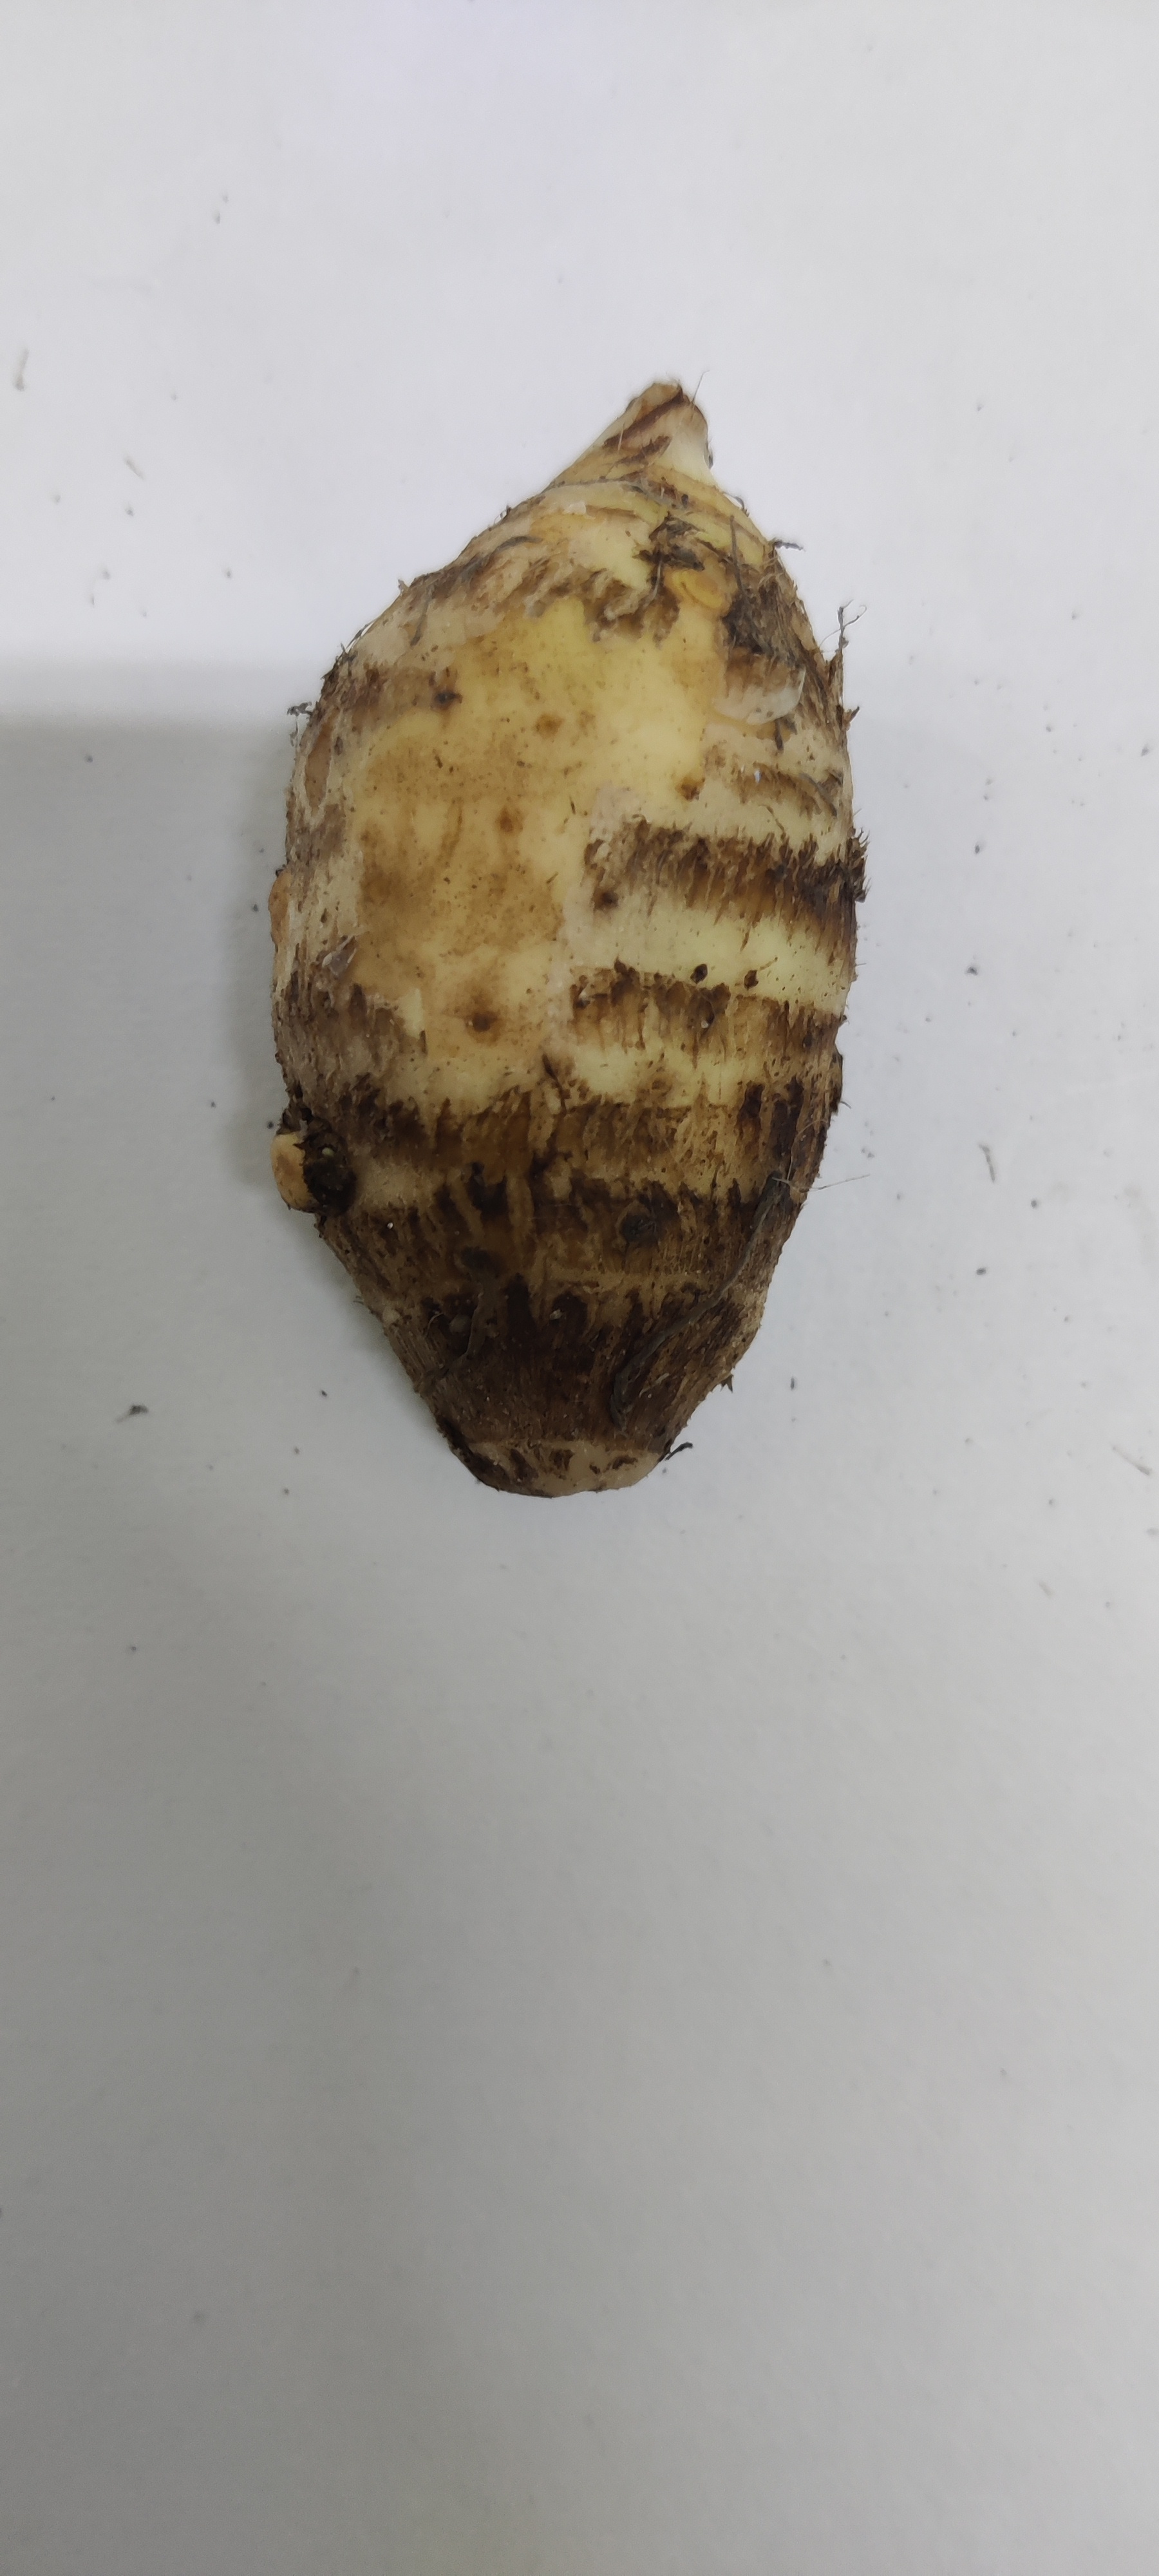
Crop: Taro root
Condition: Fresh